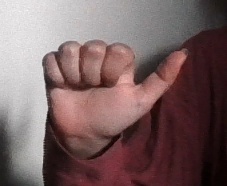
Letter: dhad